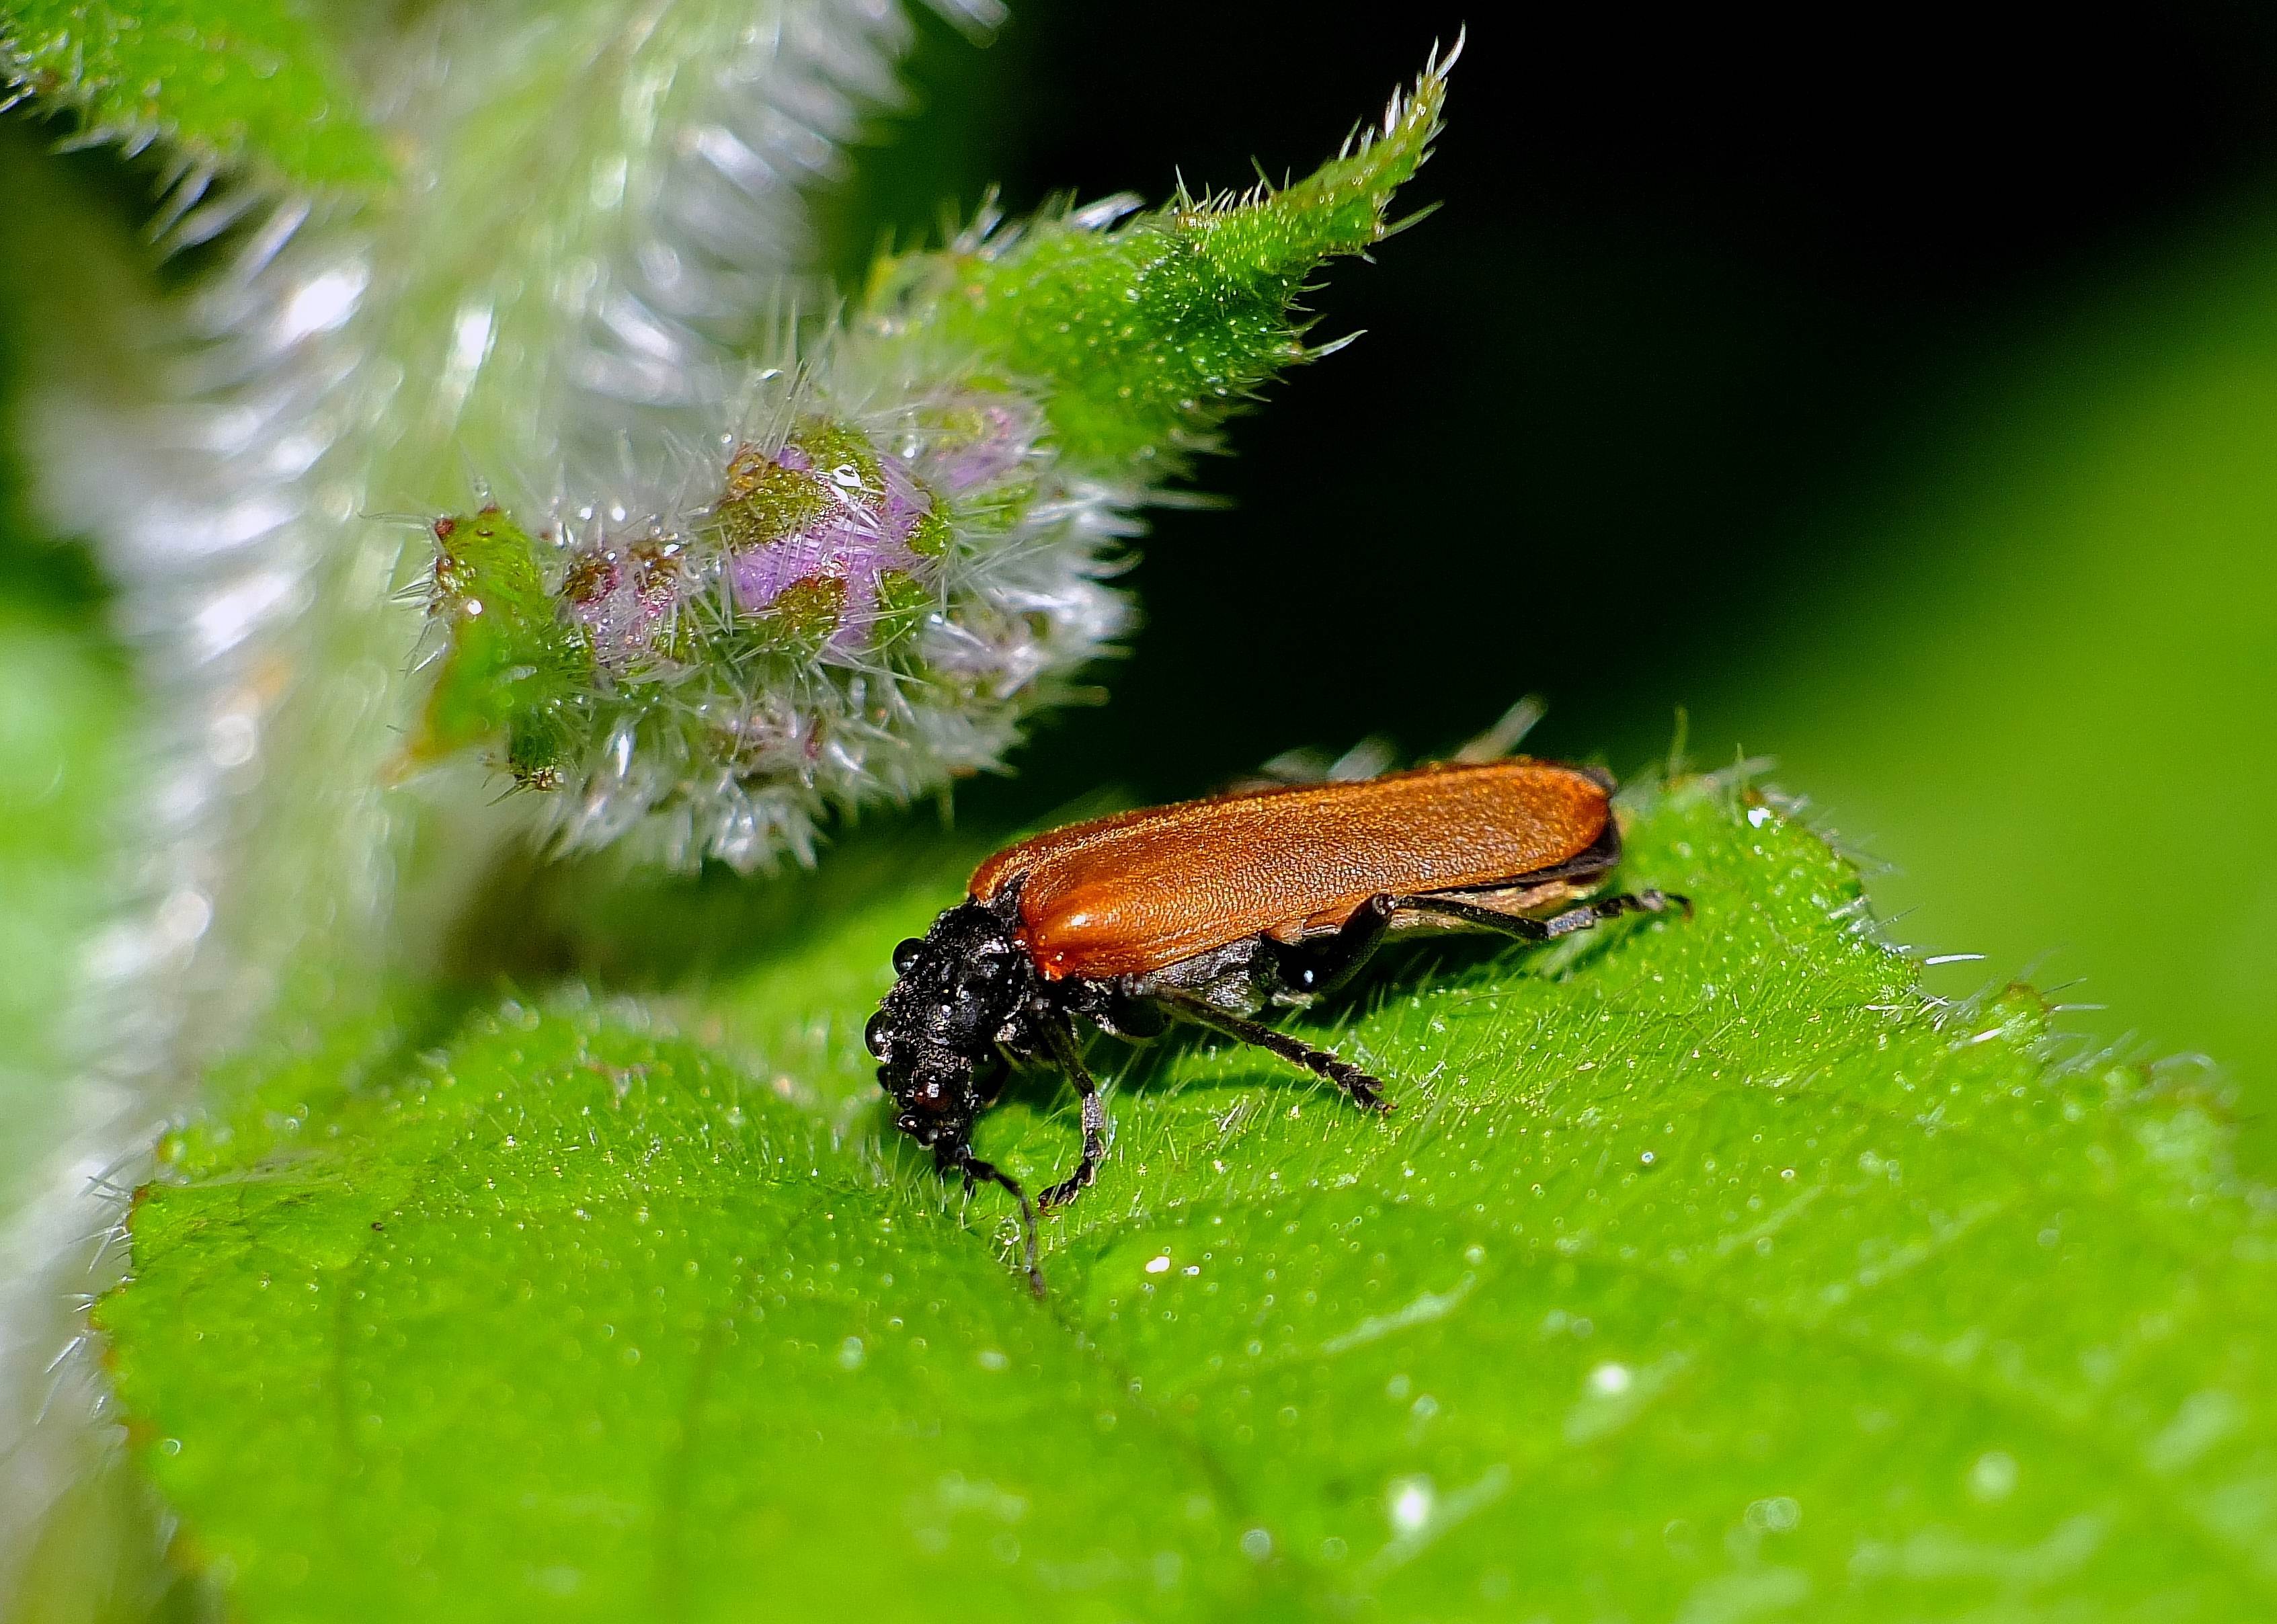
nature, photography, leaf, flower, green, insect, macro, fauna, invertebrate, close up, animals, naturaleza, galicia, pontevedra, beetle, espana, nectar, ggl1, gaby1, xovesphoto, animales, gphoto, fujifilmxs1, macro photography, arthropod, pontevedragaliciaespa a, leaf beetle